Ekaterina Kalinina

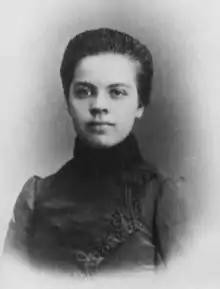

Ekaterina Kalinina (Lorberg; 2 July 1882 – 22 December 1960) was the wife of Soviet politician Mikhail Kalinin, the chair of the Presidium of the Supreme Soviet and formally the head of state from 1938 to 1946. She was in a labor camp between 1938 and 1946 which is called the period of the Great Purge perpetrated by the Soviet ruler Joseph Stalin.